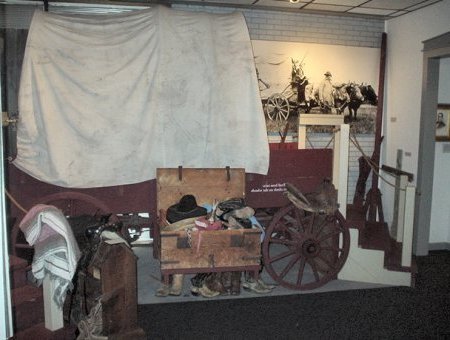
Label: not_food